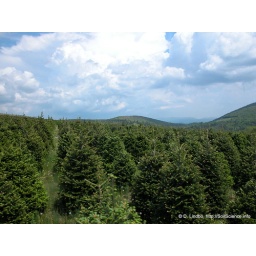
The production of Fraser Fir Christmas trees is a major part of the economy in the mountains of North Carolina.